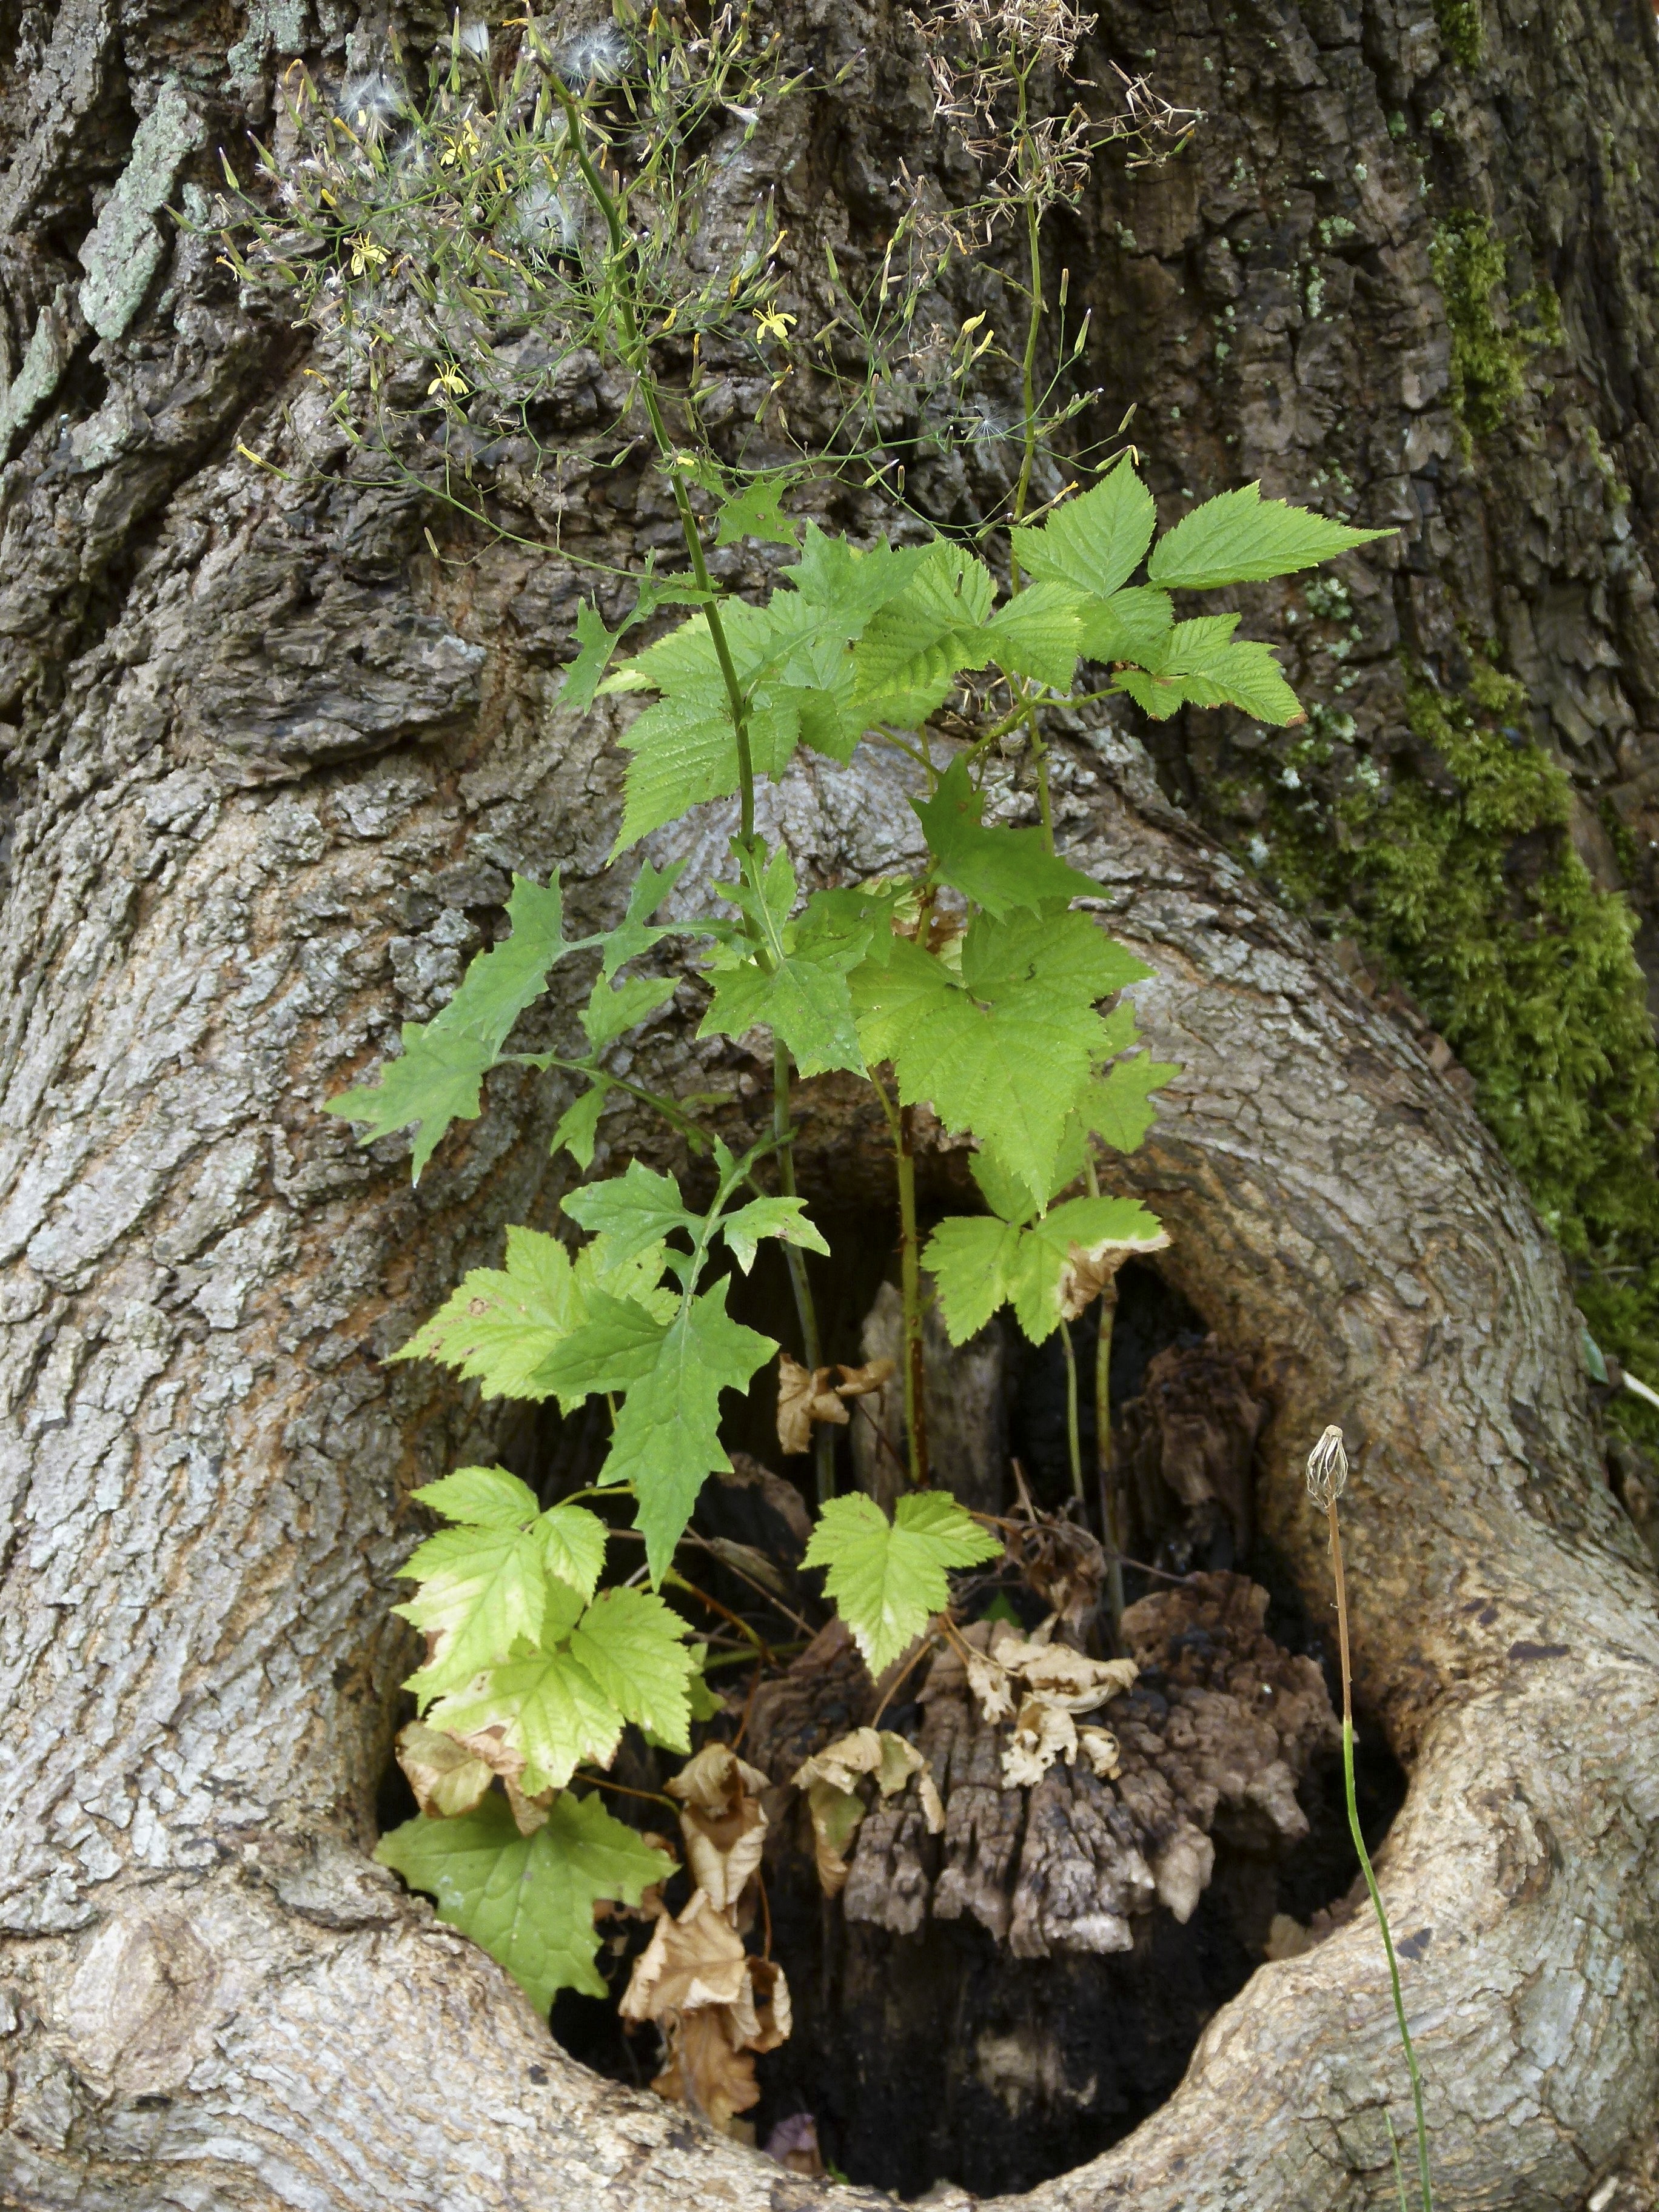
tree, nature, forest, plant, meadow, leaf, stump, flower, trunk, summer, bark, soil, botany, flora, season, root, close up, wild plant, woodland, flowering plant, growing plant, woody plant, land plant